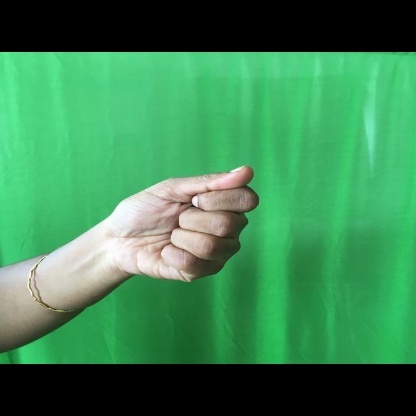
Mudra: Mushti